Nastya (film)

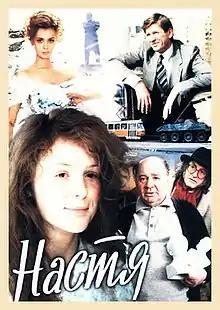

Nastya is a 1993 Russian comedy film directed by Georgy Daneliya. And written by Aleksandr Adabashyan, Georgiy Daneliya, Aleksandr Volodin.